Revox B215

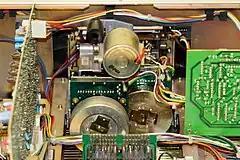
Rear view of tape transport. Two bronze flywheels in the bottom are capstan motor rotors. Above them is the solenoid that lifts the head subchassis (center) and its dashpot damper (left, black)

The B215, like all B-series Revoxes, is larger than the typical hi-fi component of the period. The enclosure measures and is a standard Studer pressed steel box with two internal stiffener rails that carry the tape transport. The front panel design follows the B200-series styling, introduced in 1984 with the release of the B225 CD player. Tape transport and recording mode controls, placed on the upper aluminum strip, are visually set aside from secondary buttons. Loading the cassette into an open transport is performed in two moves: the upper edge of a cassette is inserted first, then the bottom of the cassette is pressed until it locks in place. This presents no problem in everyday use. Open tape transport is less prone to azimuth skew than typical closed-lid transports, and simplifies routine cleaning and demagnetization.